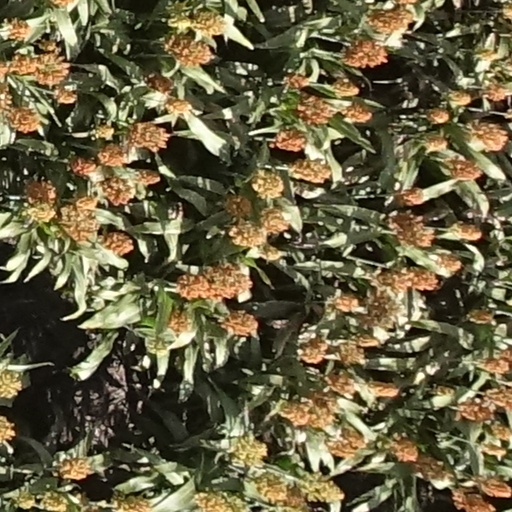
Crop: sorghum